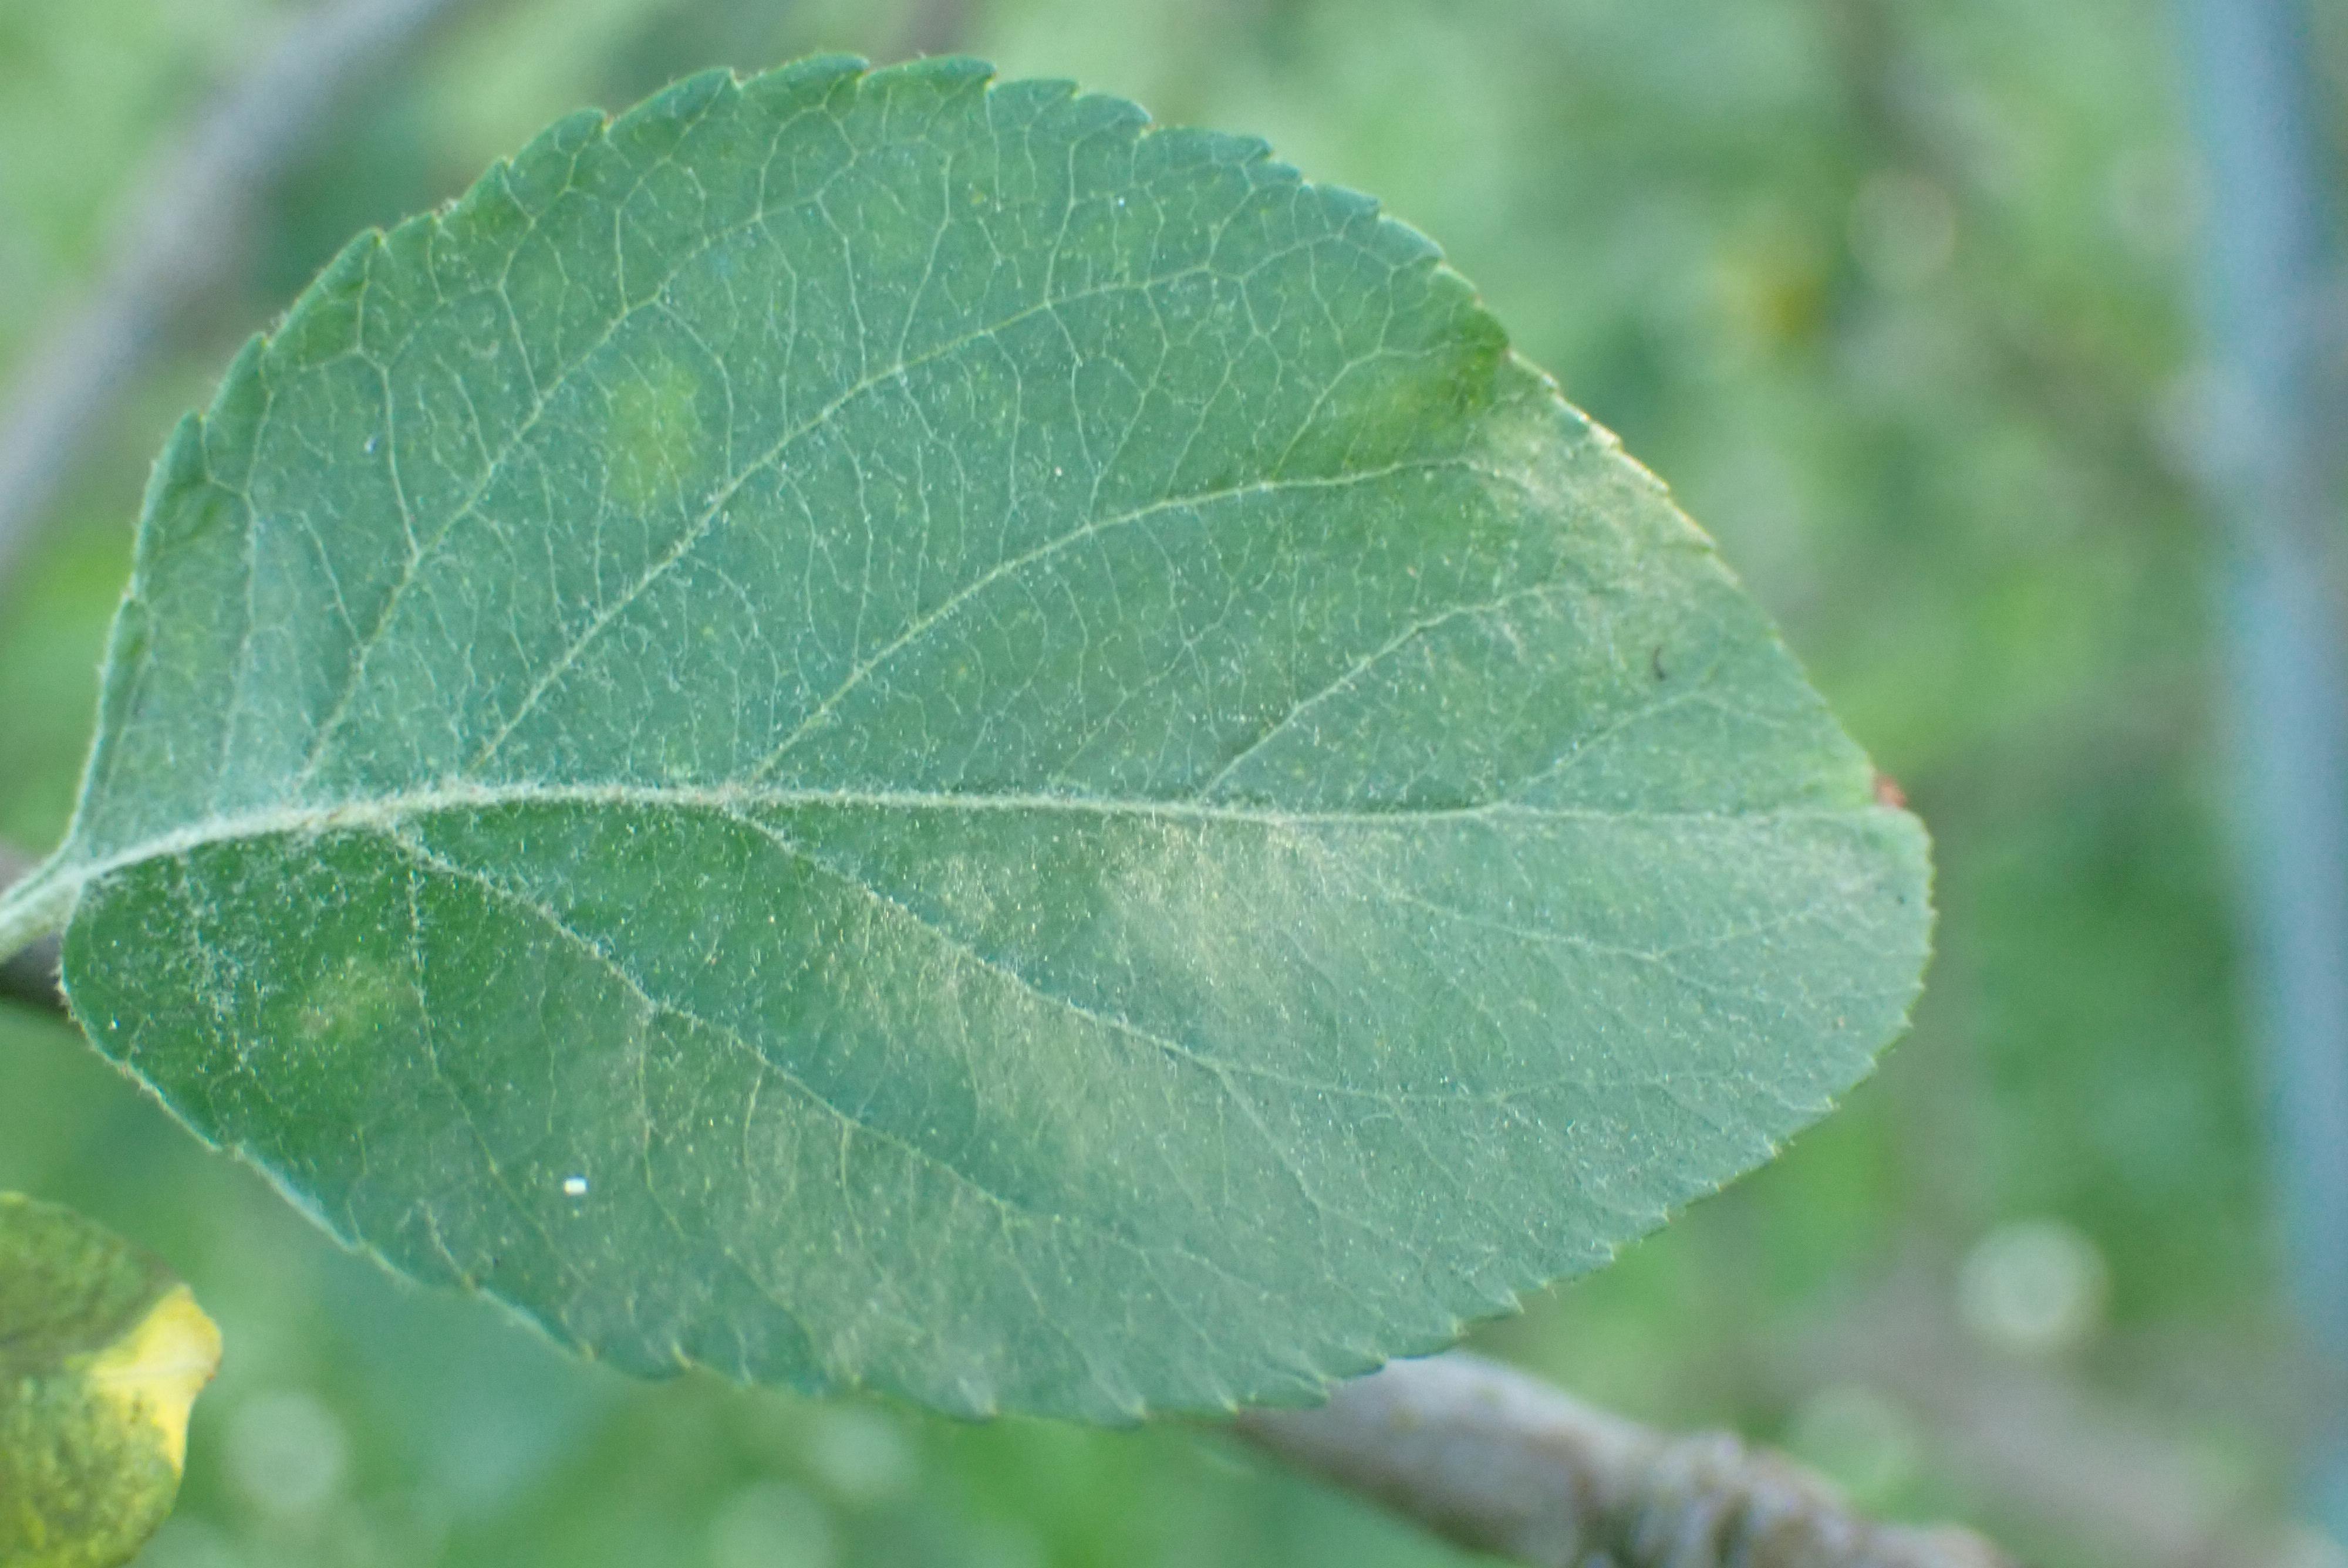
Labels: scab